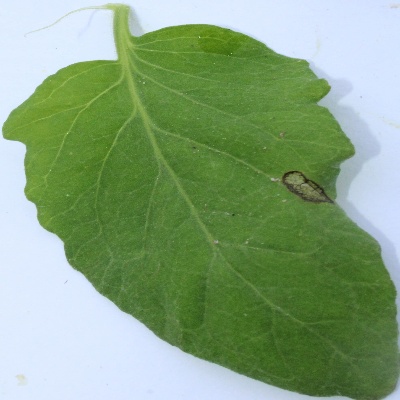
Crop: Tomato
Condition: septoria leaf spot